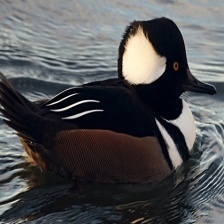
Species: HOODED MERGANSER
Scientific name: LOPHODYTES CUCULLATUS